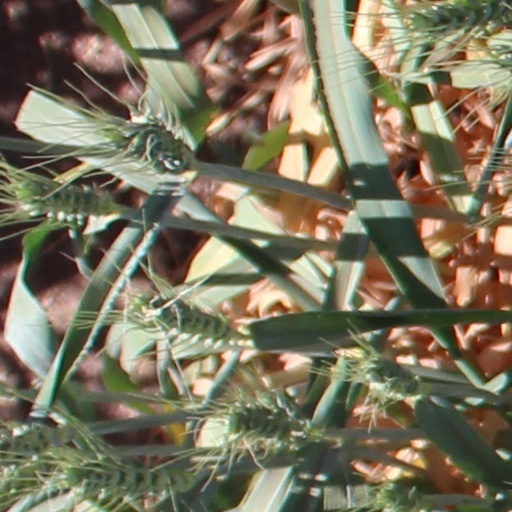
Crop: wheat